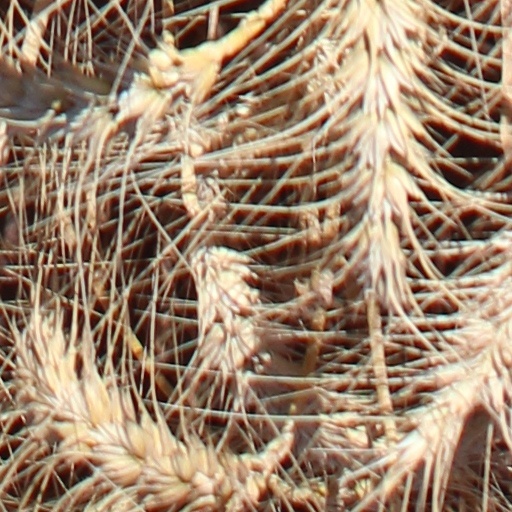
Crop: wheat